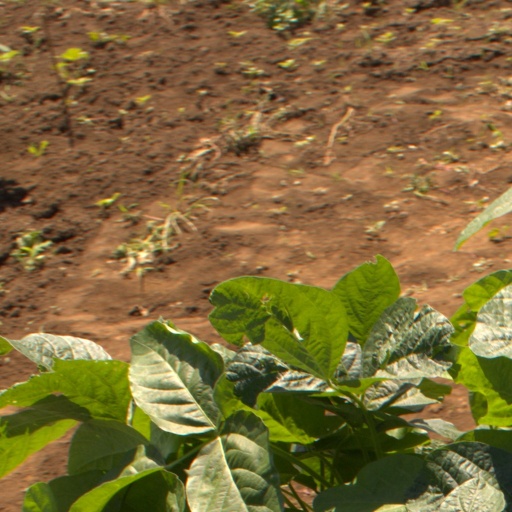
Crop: soybean